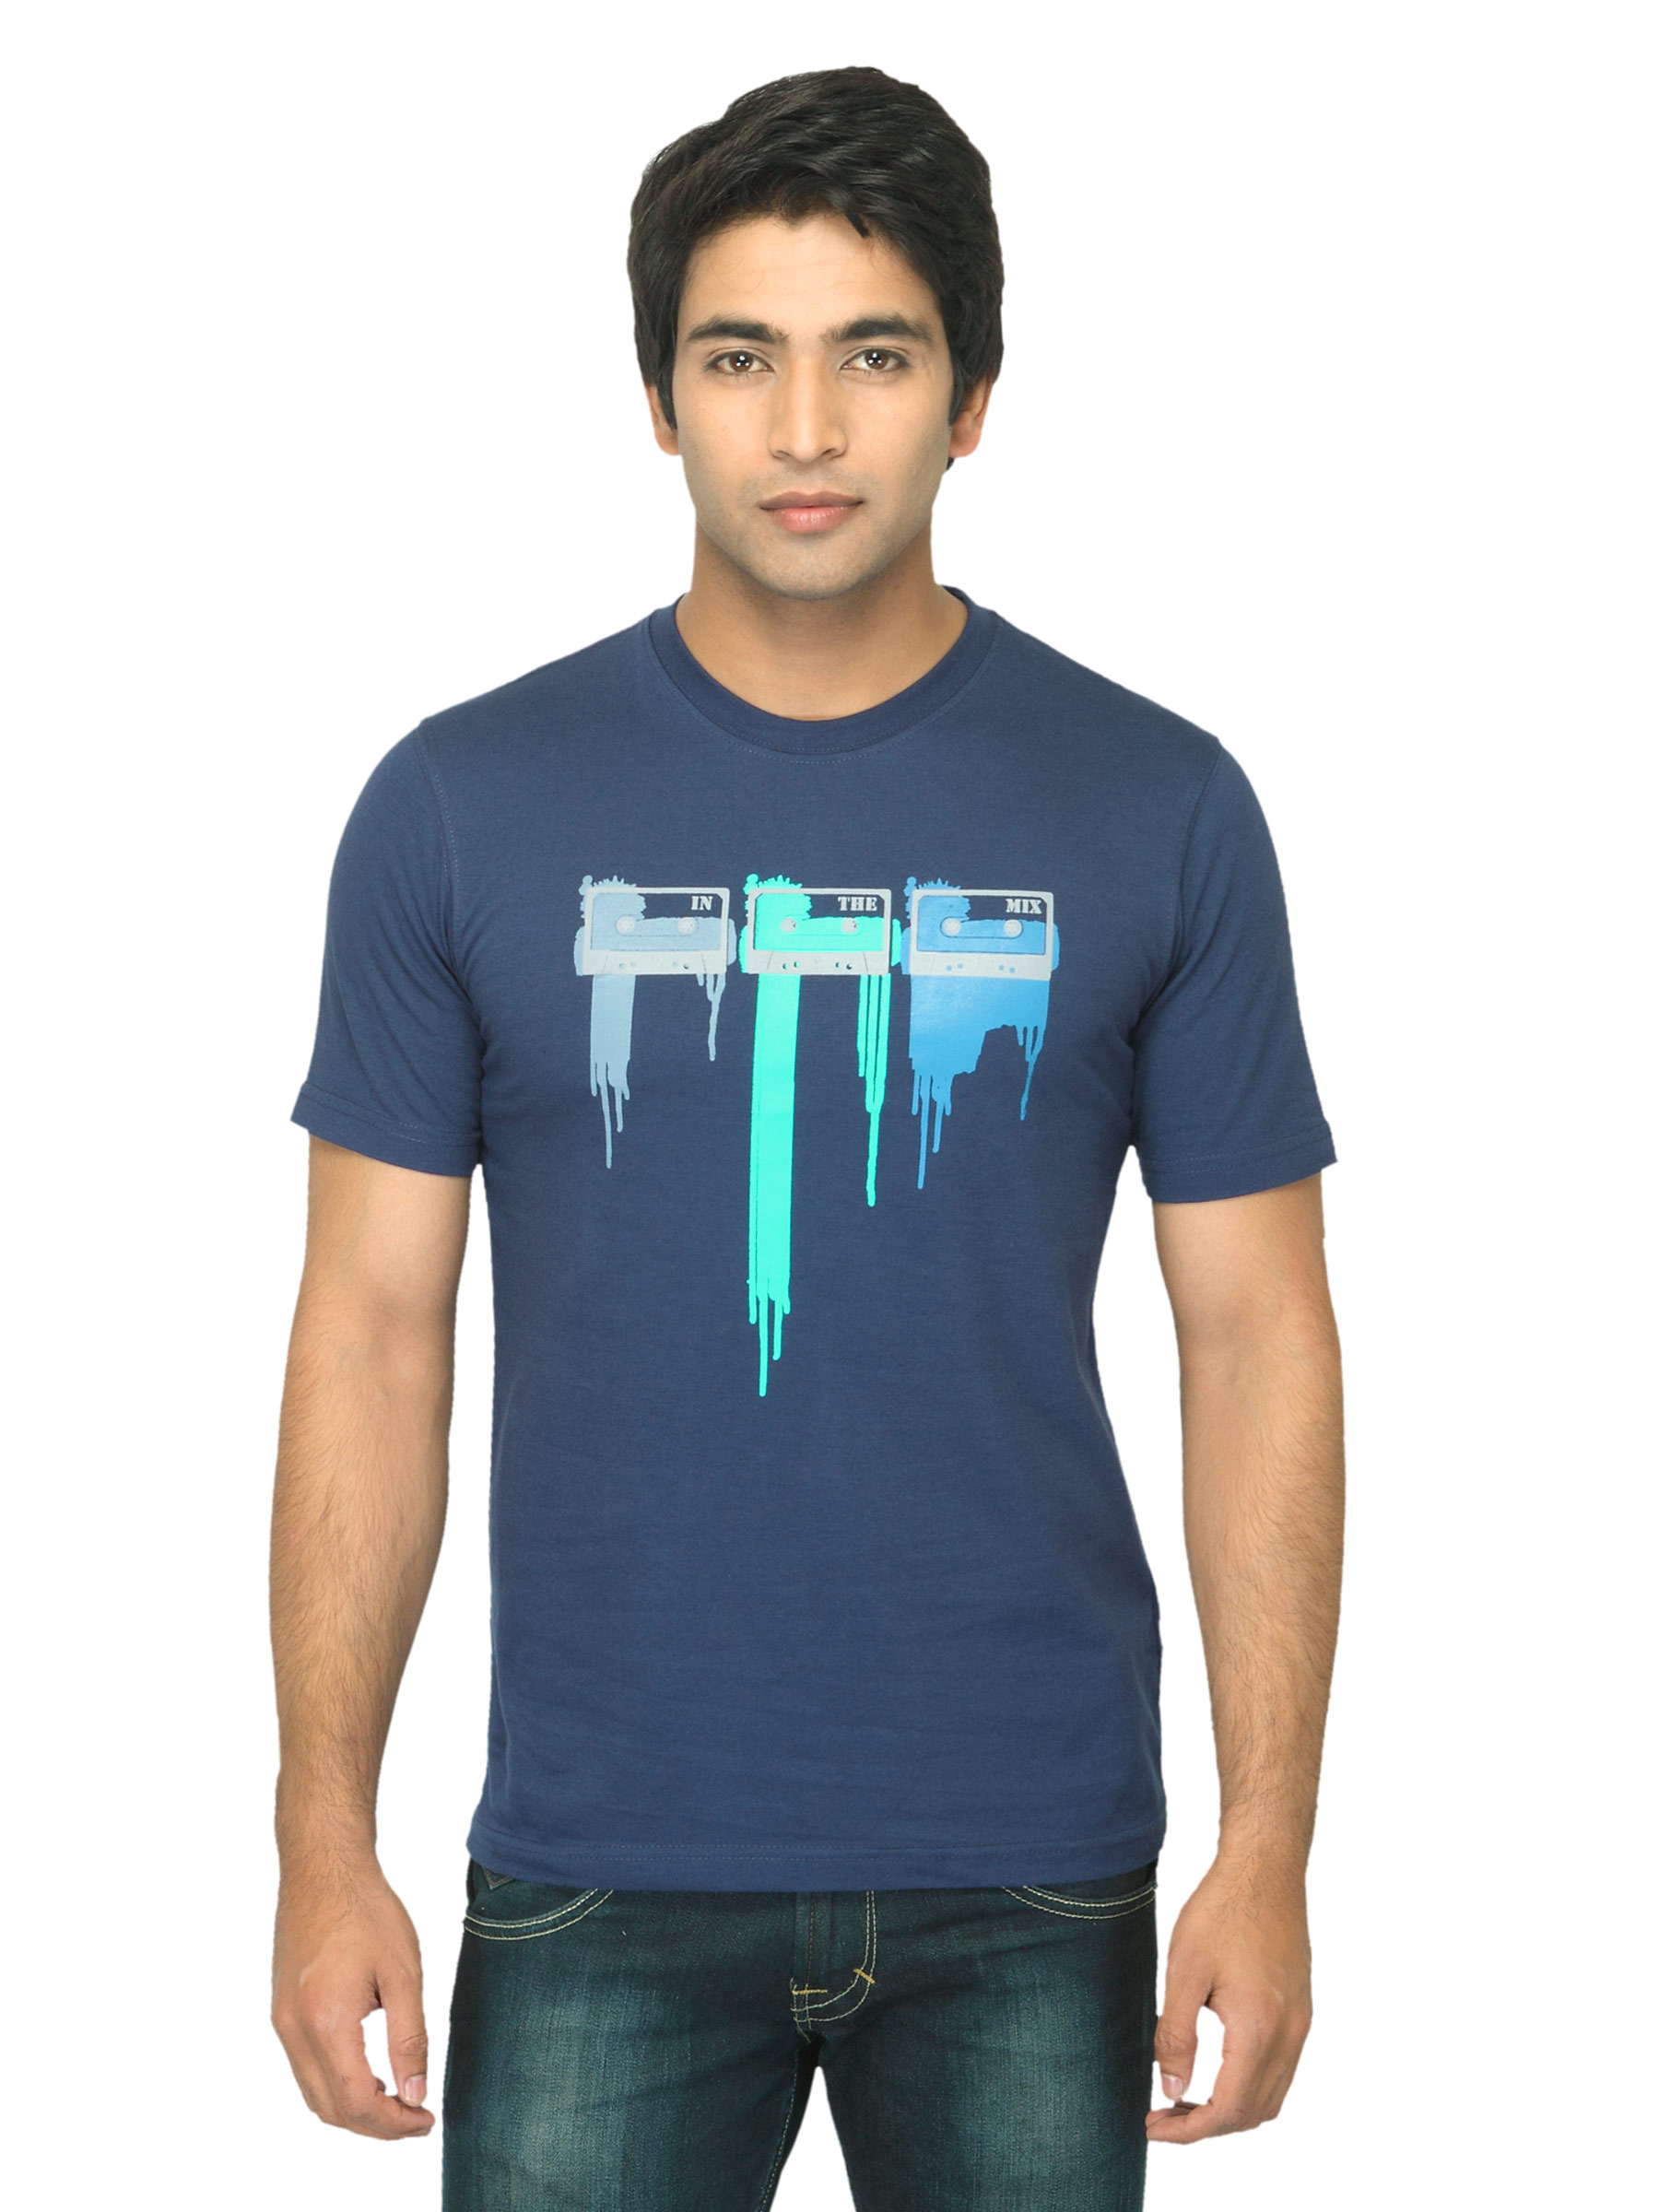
Mark Taylor Men Printed Blue T-shirt
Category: Apparel / Topwear / Tshirts
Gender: Men
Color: Blue
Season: Summer 2012
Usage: Casual